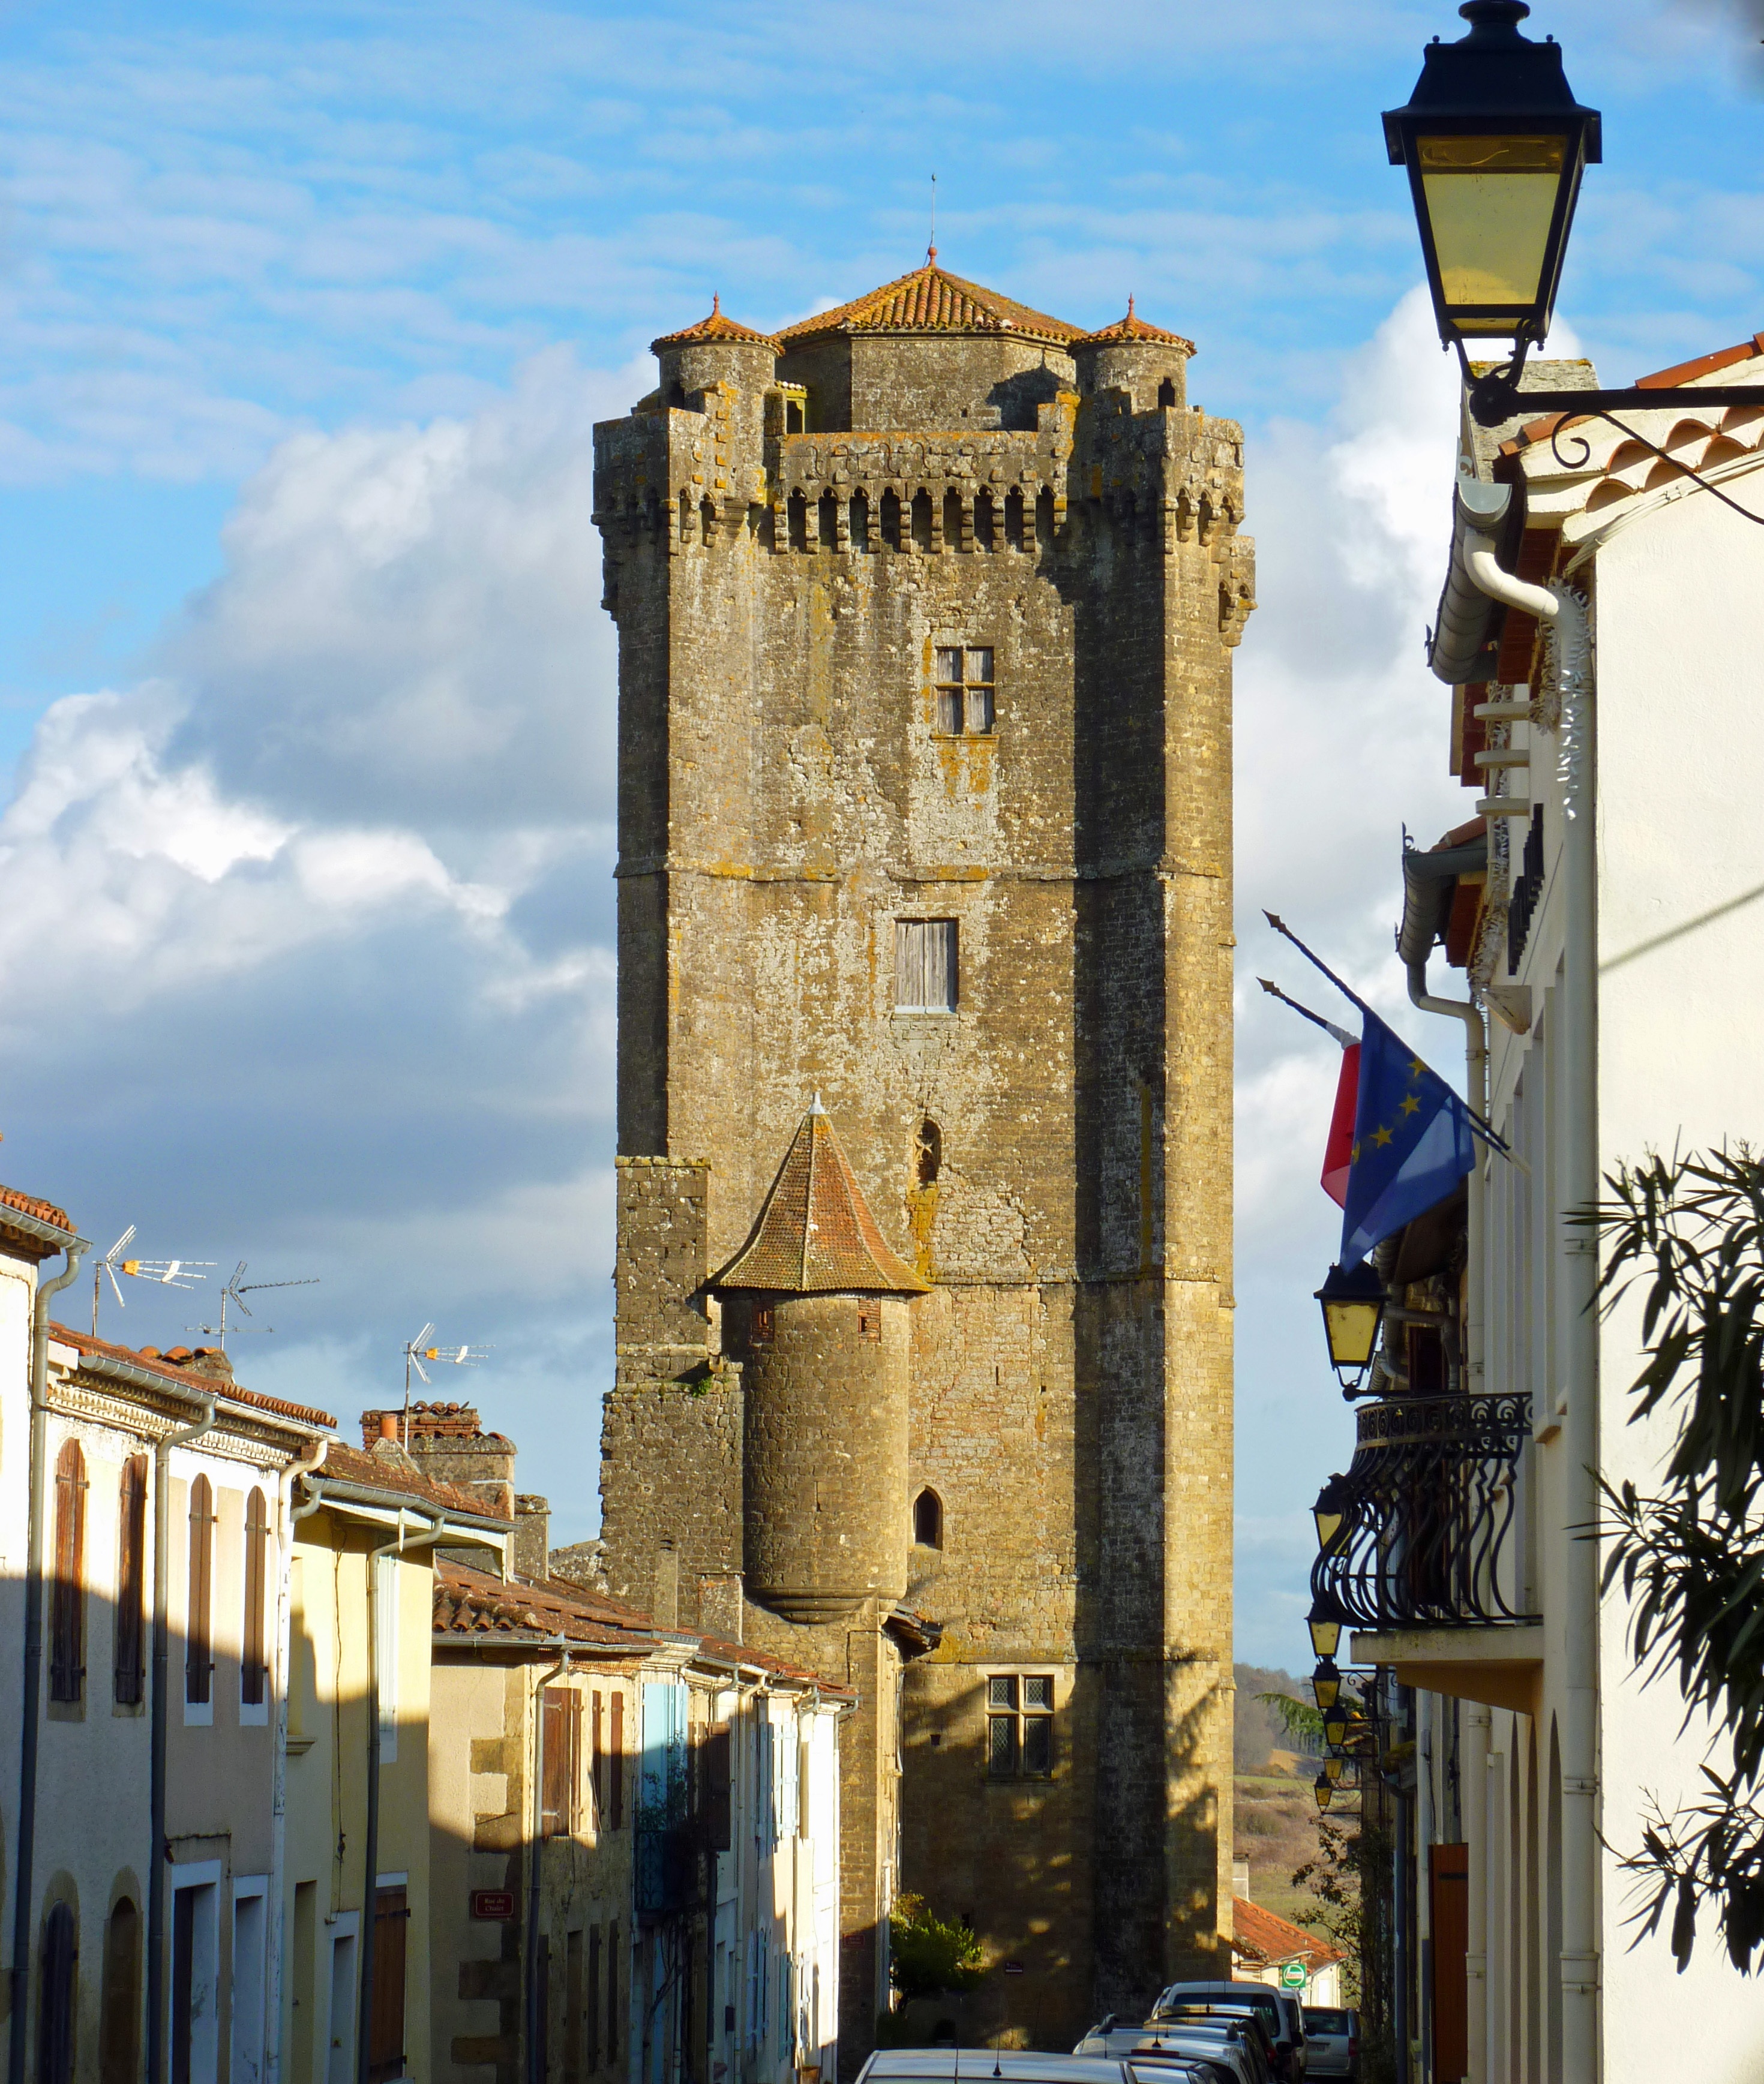
architecture, town, city, cityscape, downtown, france, tower, castle, landmark, facade, church, cathedral, fortification, tourism, clock tower, bell tower, medieval, fortress, spire, history, heritage, keep, middle age, france heritage, gers, bassoues